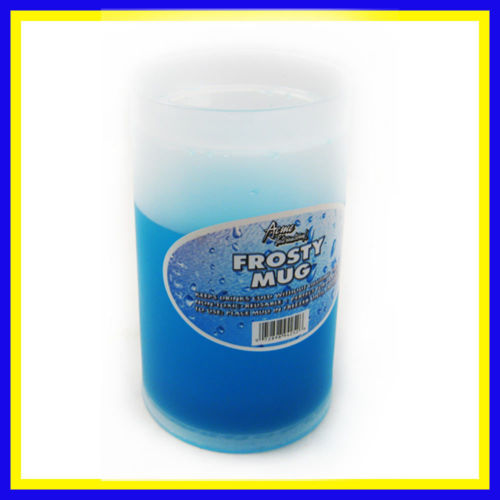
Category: mug